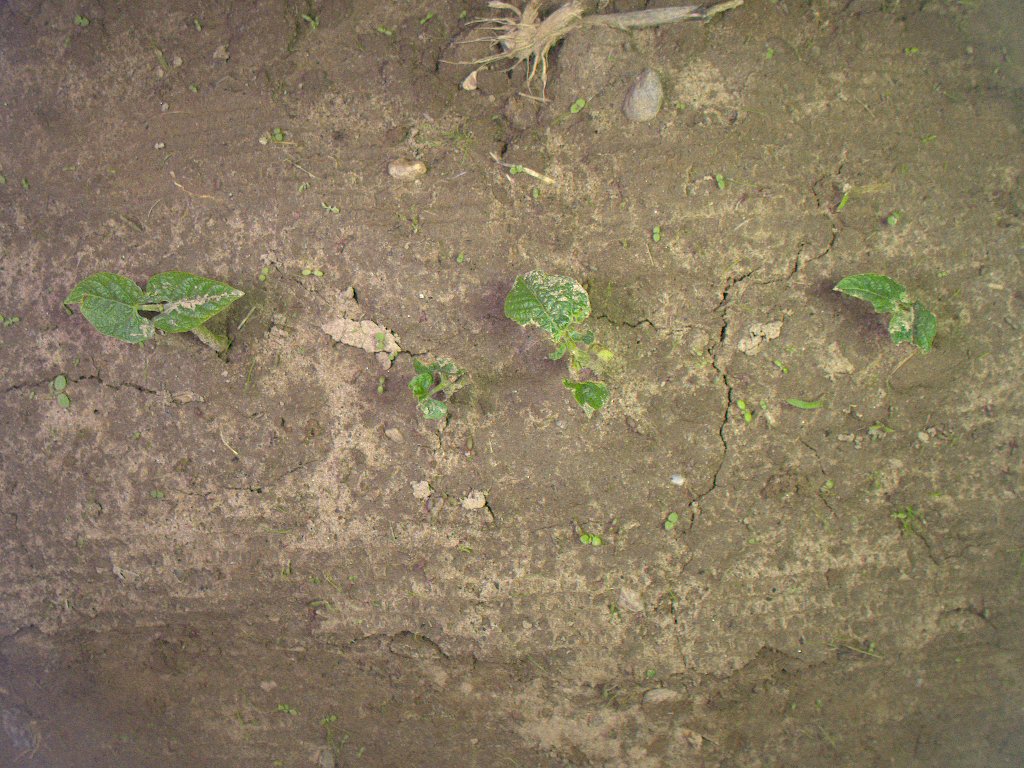
Crop: bean
Objects: bean, bean, bean, bean, stem_bean, stem_bean, stem_bean, stem_bean